Escaped Chasm

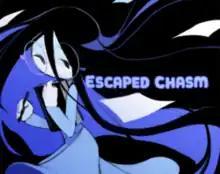
Itch.io game poster

Escaped Chasm is a 2019 adventure game developed by Temmie Chang. As a test project, it was released on April 2, 2019, as freeware on Itch.io. The game is set in an abandoned house and follows an unnamed girl whose parents never come back. Previously known for her illustration work on Toby Fox's "Undertale" (2015) and "Deltarune" (2018+), Chang used the game as a way to practice using the RPG Maker MV engine. "Escaped Chasm" received praise from reviewers.